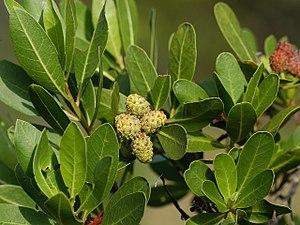
Conocarpus est un genre de plantes de la famille des Combretaceae.
Conocarpus erectus, communément appelé mangrove à boutons, est une espèce d'arbre ou arbuste de mangrove de la famille des Combretaceae poussant sur les rives des régions tropicales et subtropicales du monde entier.